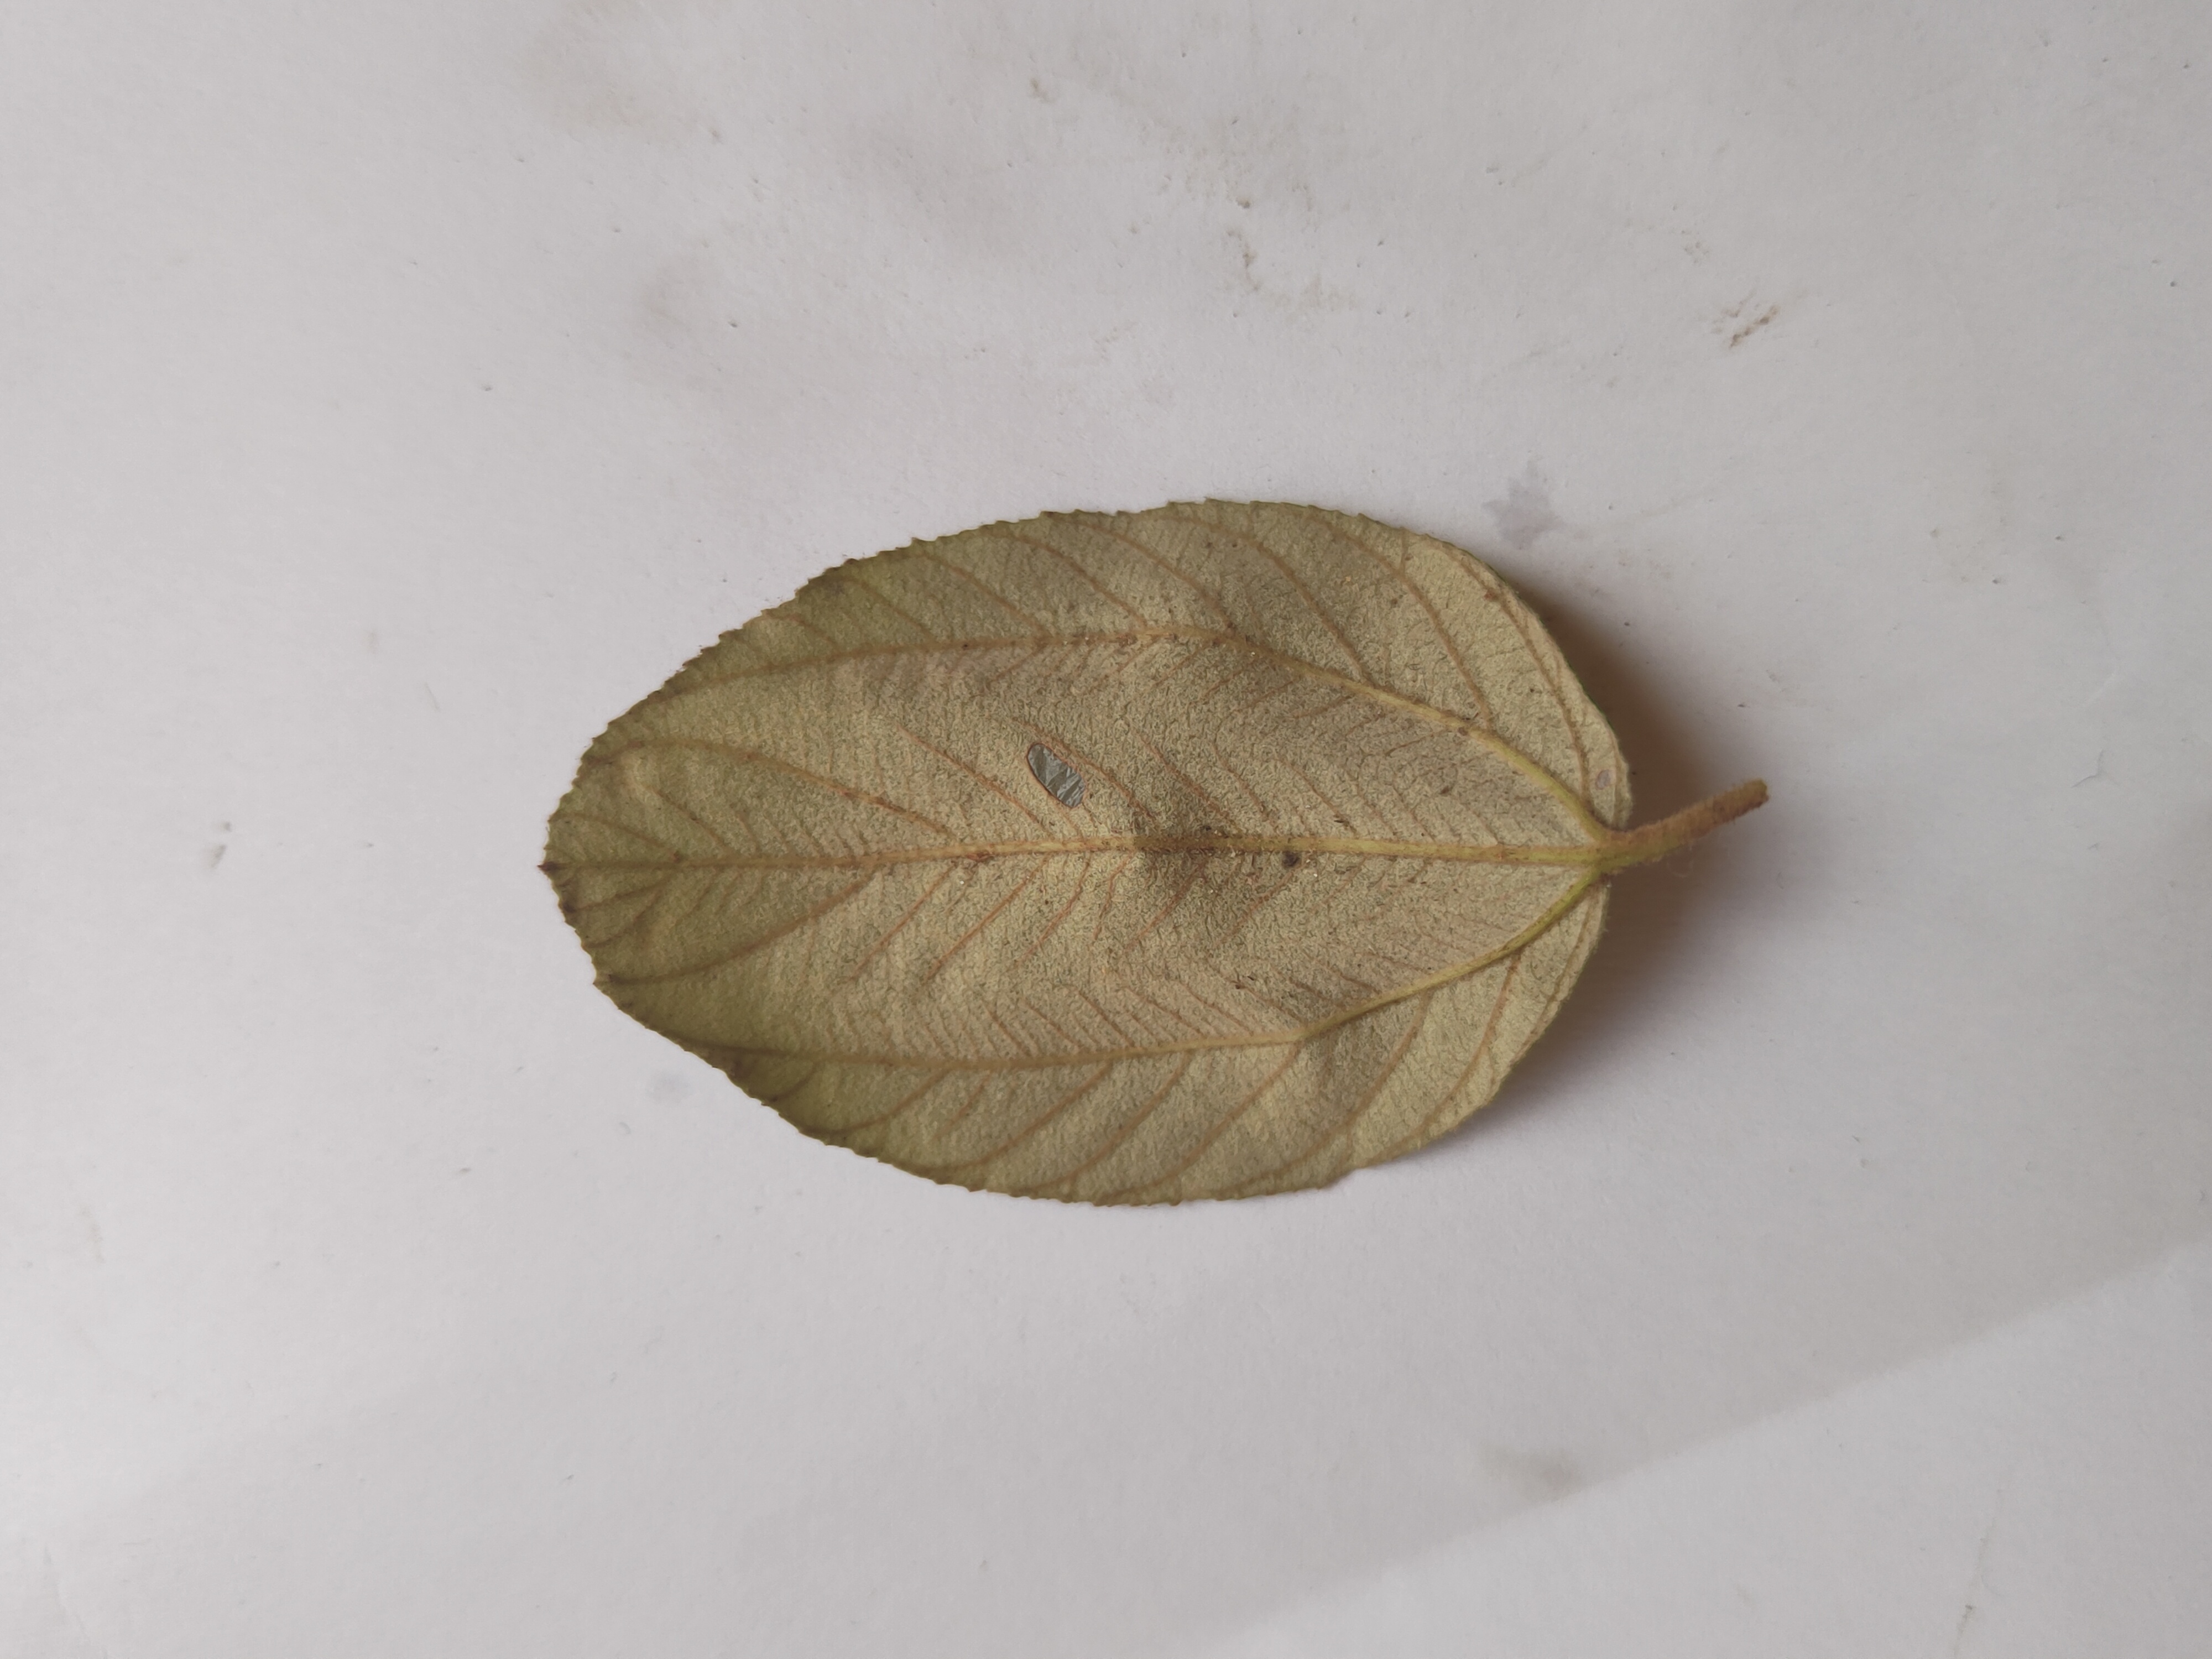
Leaf variety: Plum